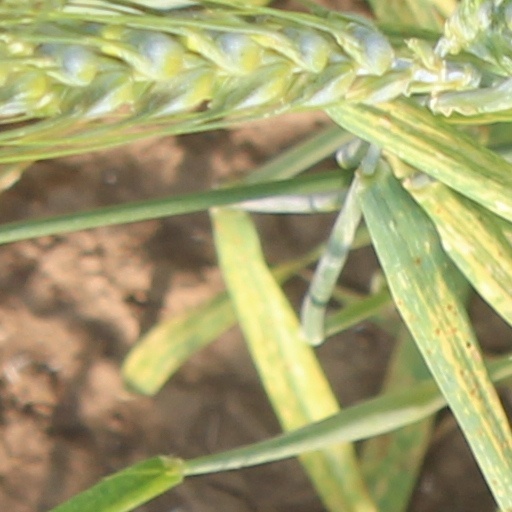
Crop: wheat